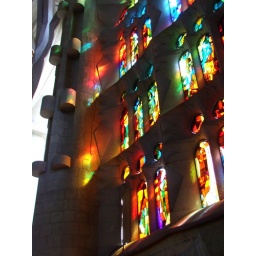
Interior of the 'Sagrada Familia' in Barcelona showing light streaming through a stained glass window